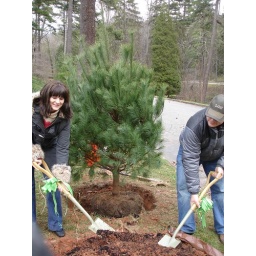
The Bournes plant a tree for Dr. Bourne on Sunset Parkway in December 09.